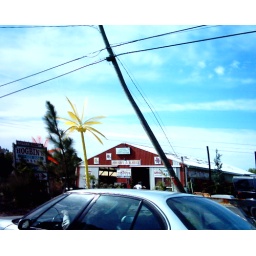
Soon to be part of the &amp;quot;along the black horse pike&amp;quot; series. It glows in the dark.